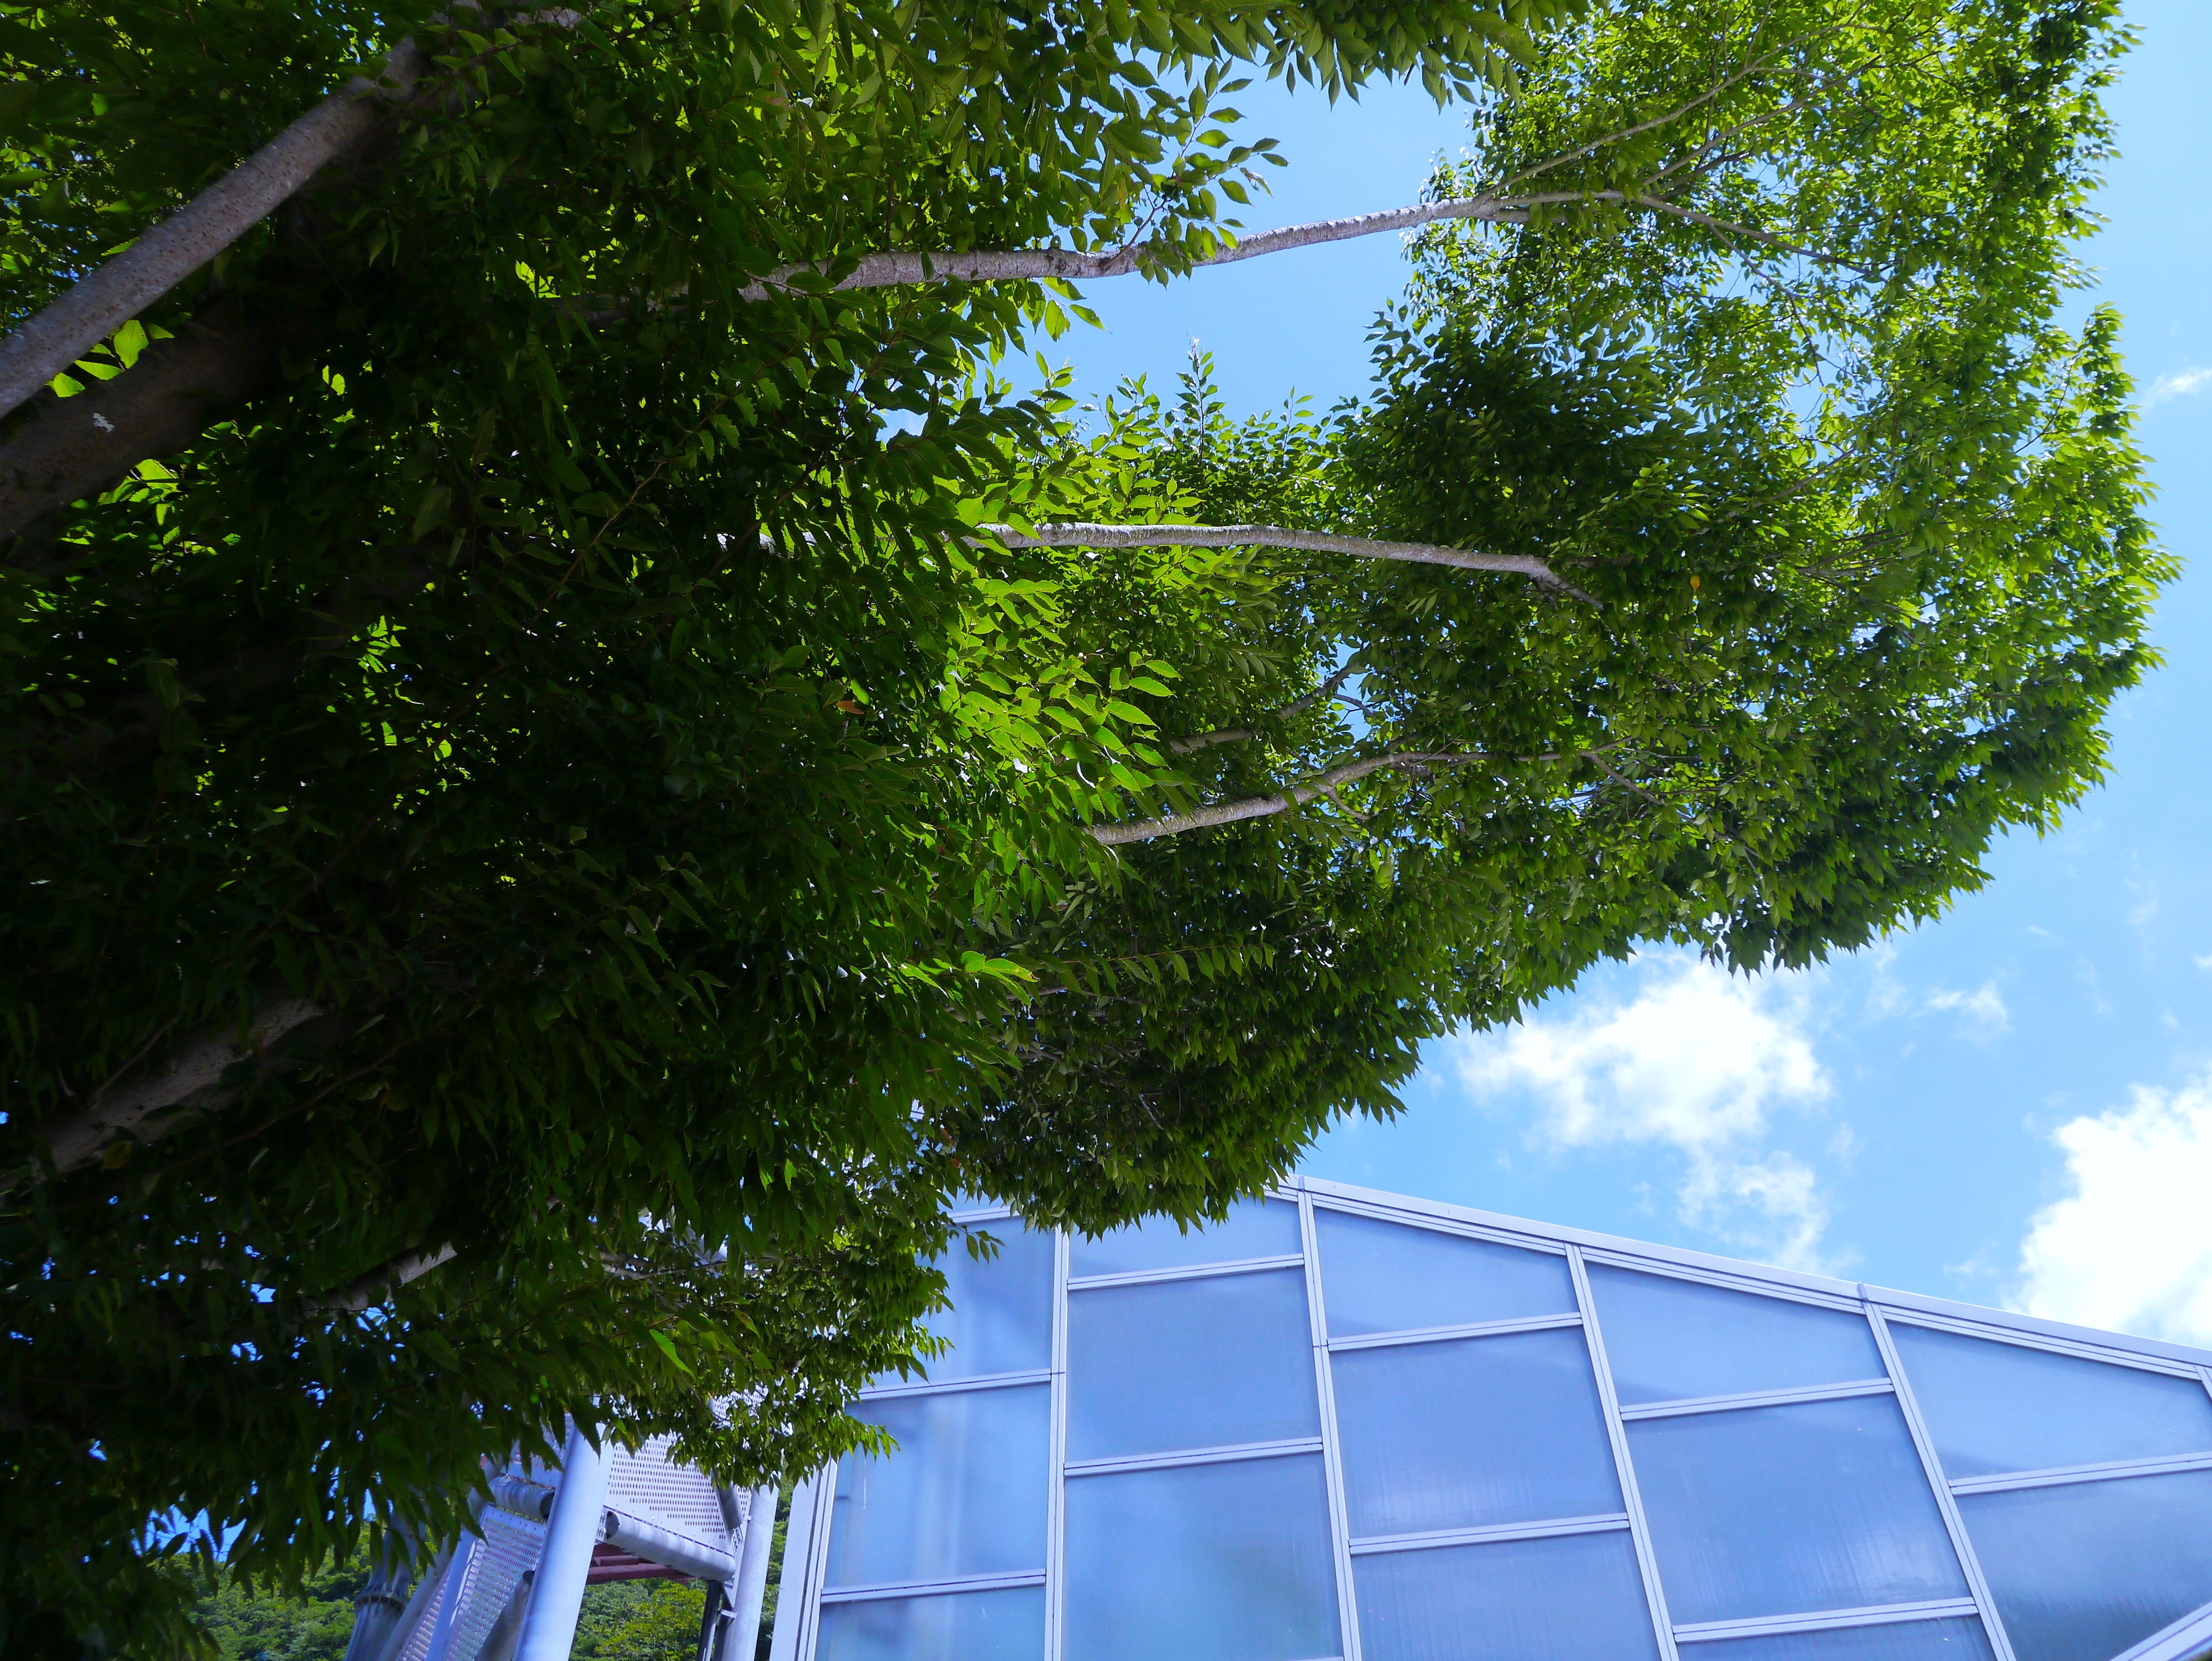
tree, branch, cloud, sky, wood, road, house, sunlight, leaf, glass, wind, roof, building, summer, green, natural, facade, japan, blue sky, woods, plateau, sky blue, tomei expressway, ayuzawa parking area, outdoor structure